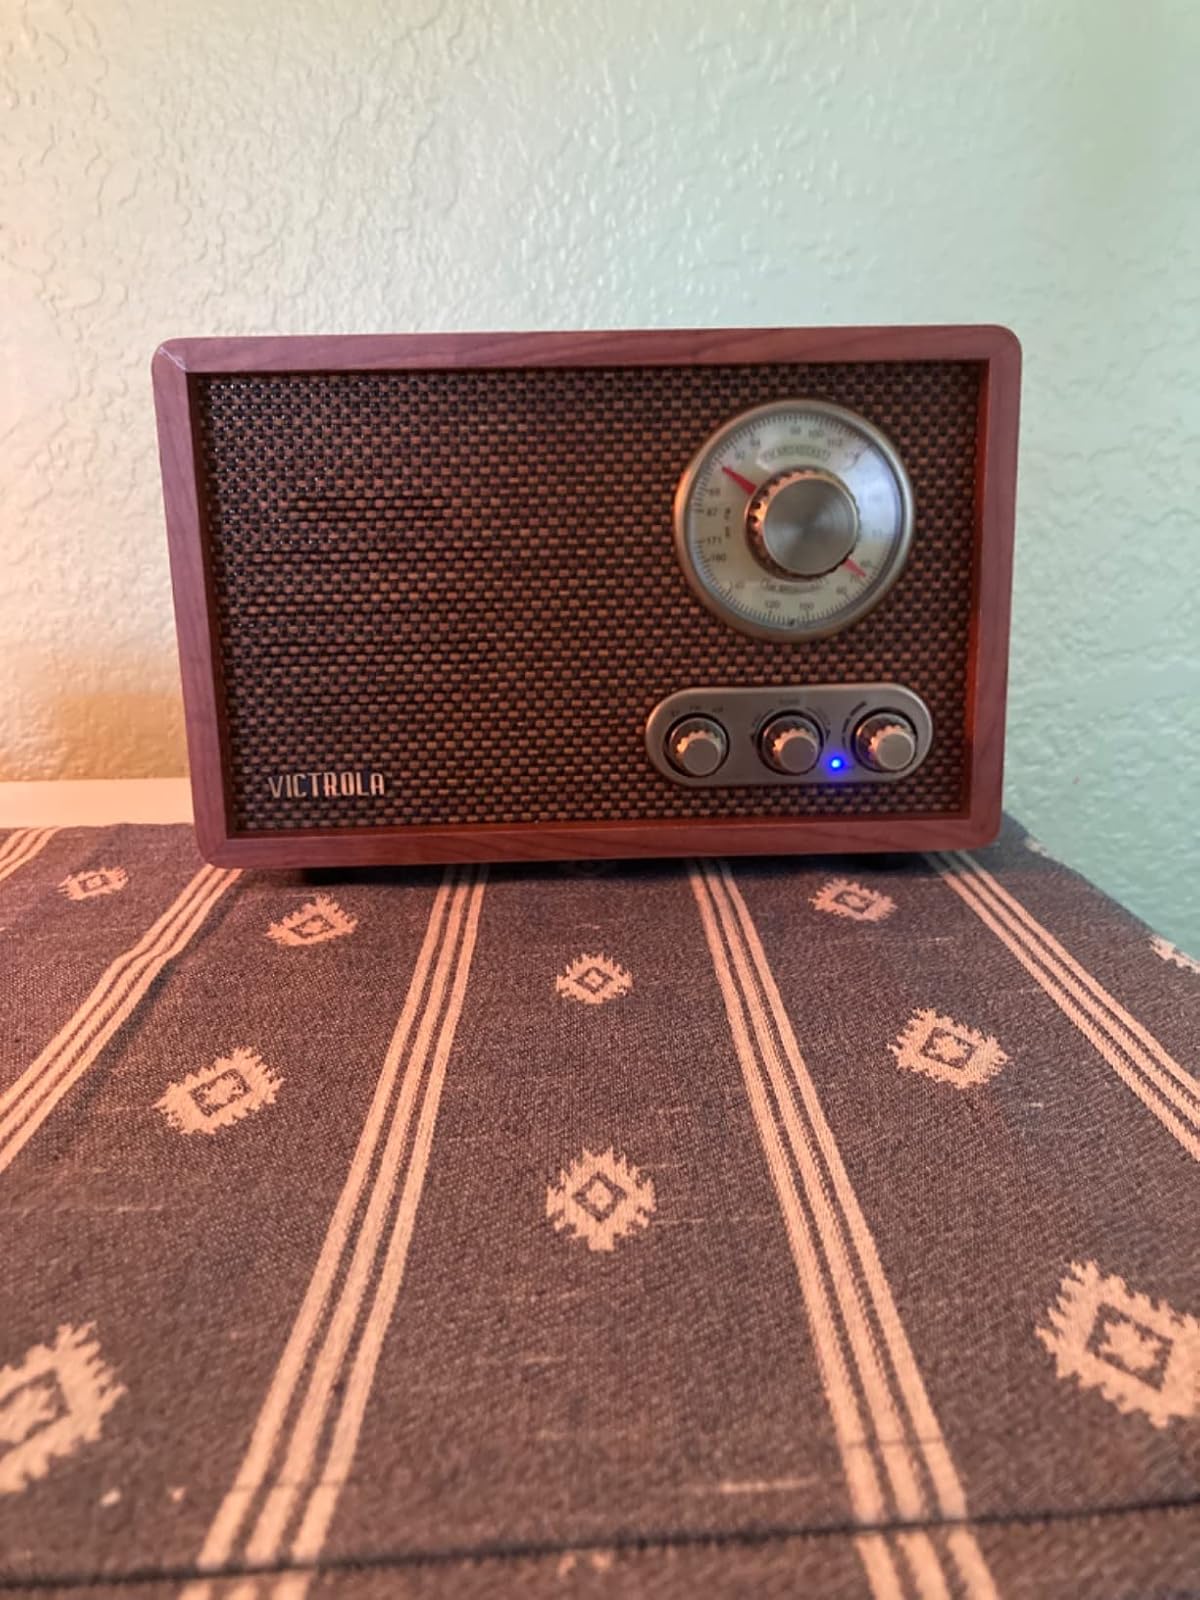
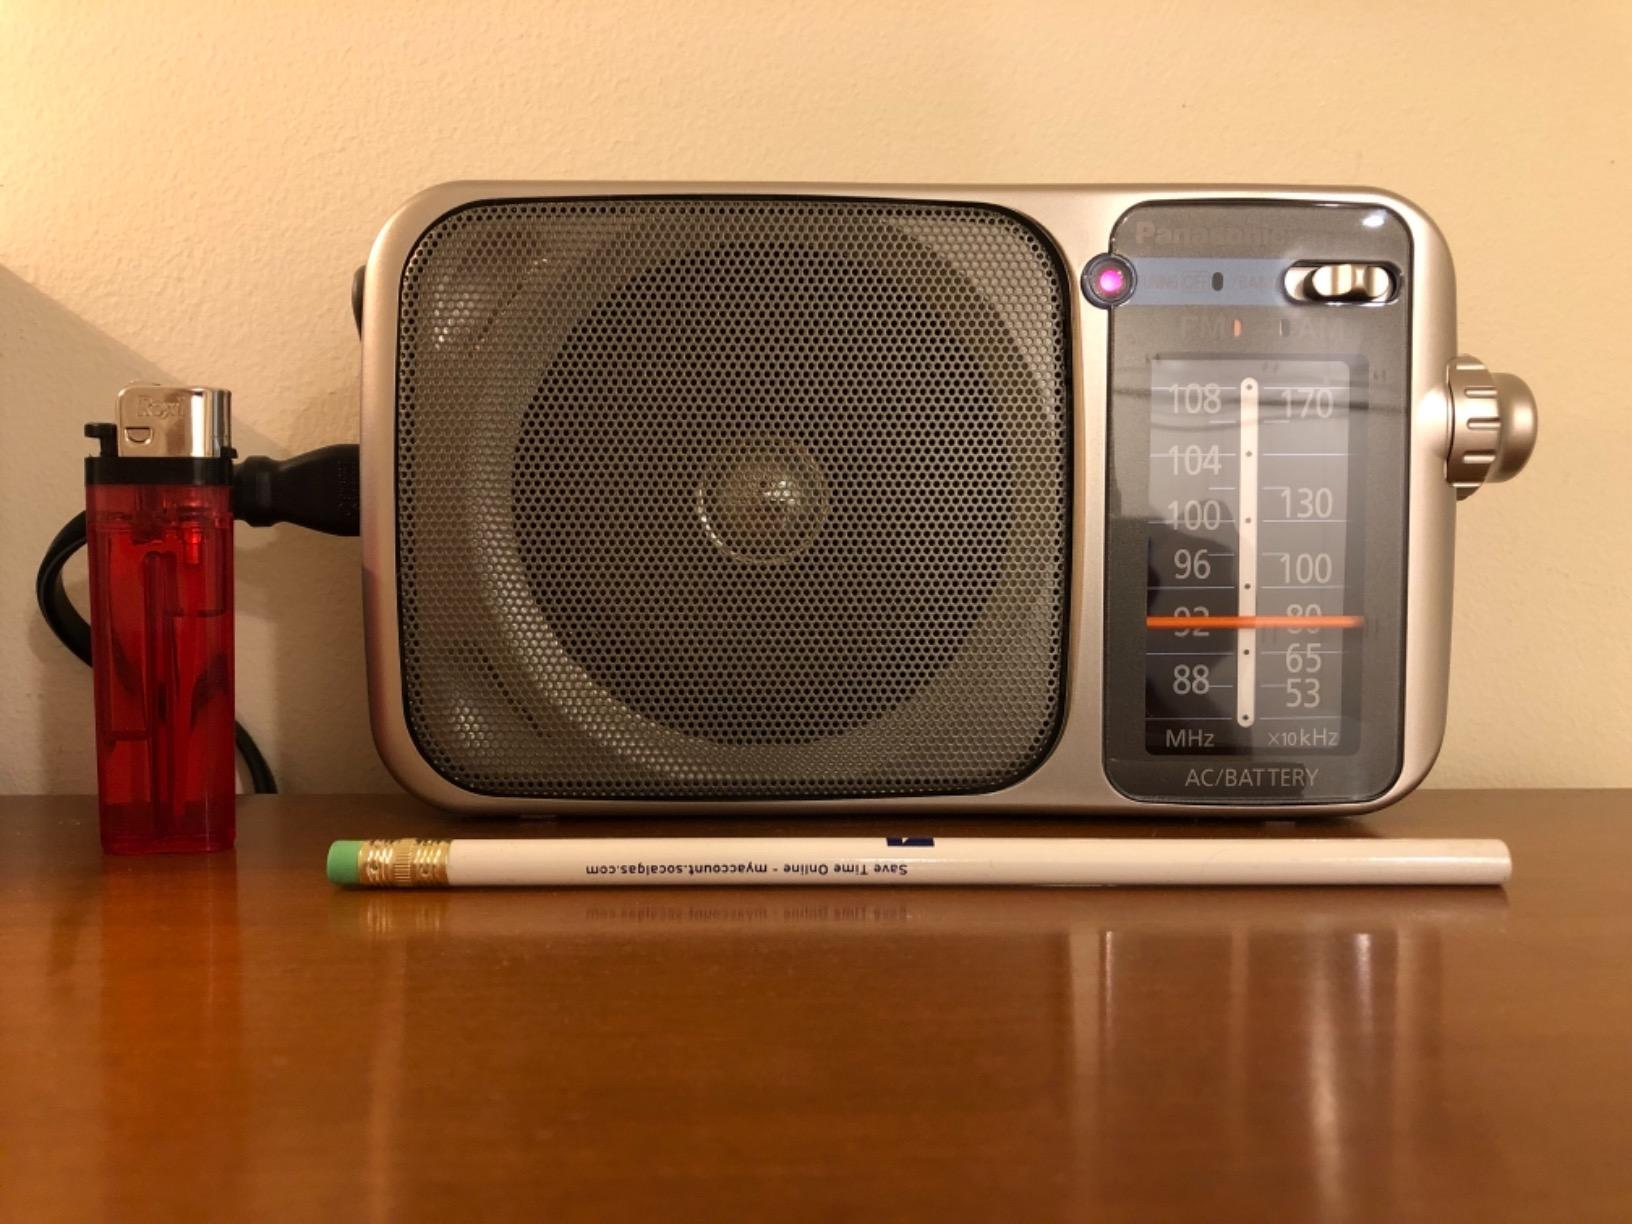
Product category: radio
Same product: no